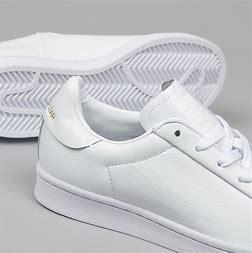
Brand: Adidas
Model: Superstar Pure